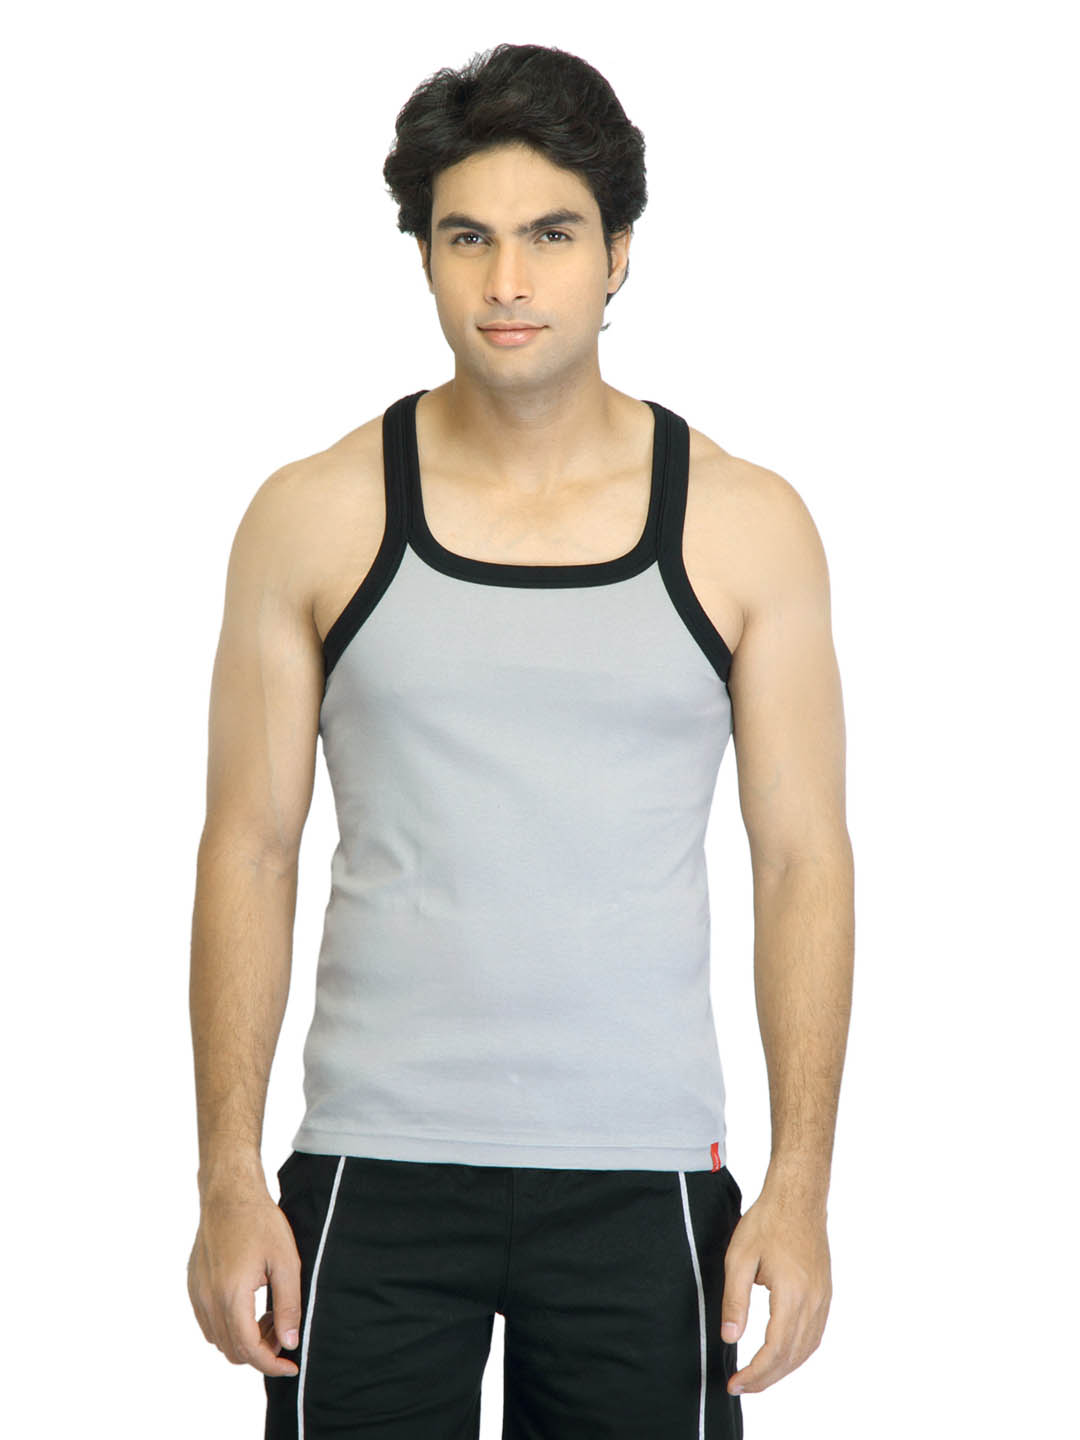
Levis Men Black & Grey Innerwear Vest
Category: Apparel / Innerwear / Innerwear Vests
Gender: Men
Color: Grey
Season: Summer 2016
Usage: Casual